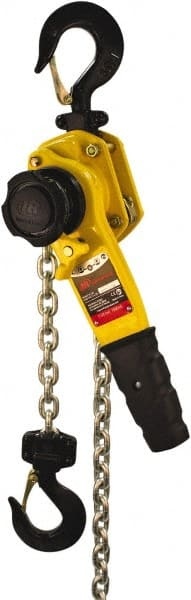
Ingersoll-Rand - 3,300 Lb Lifting Capacity, 5' Lift Height, Lever Hoist - Made from Chain, 68.1 Lb Avg Pull to Lift Rated Load, 1 Chain
Brand: Ingersoll-Rand
Item #: 61300448 Brand: Ingersoll-Rand Model #: KL150V-5 Exact Tooling IR#: 04 Product Specifications Type Lever Lifting Material Chain Capacity (Lb.) 3300 Lift Height (Feet) 5 Minimum Headroom 13.0 Lever Force to Operate Hoist 68.10 Number of Chains 1 Maximum Lift Distance (Feet) 5
Category: Business & Industrial > Material Handling > Lifts & Hoists > Hoists, Cranes & Trolleys > Chain Hoists